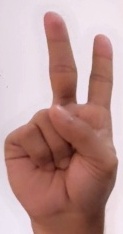
ASL sign: 2